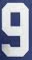
Number: 9